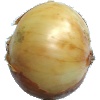
Label: Onion White 1